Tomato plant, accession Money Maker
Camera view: vertical (180 deg); turntable rotation: 270 degrees
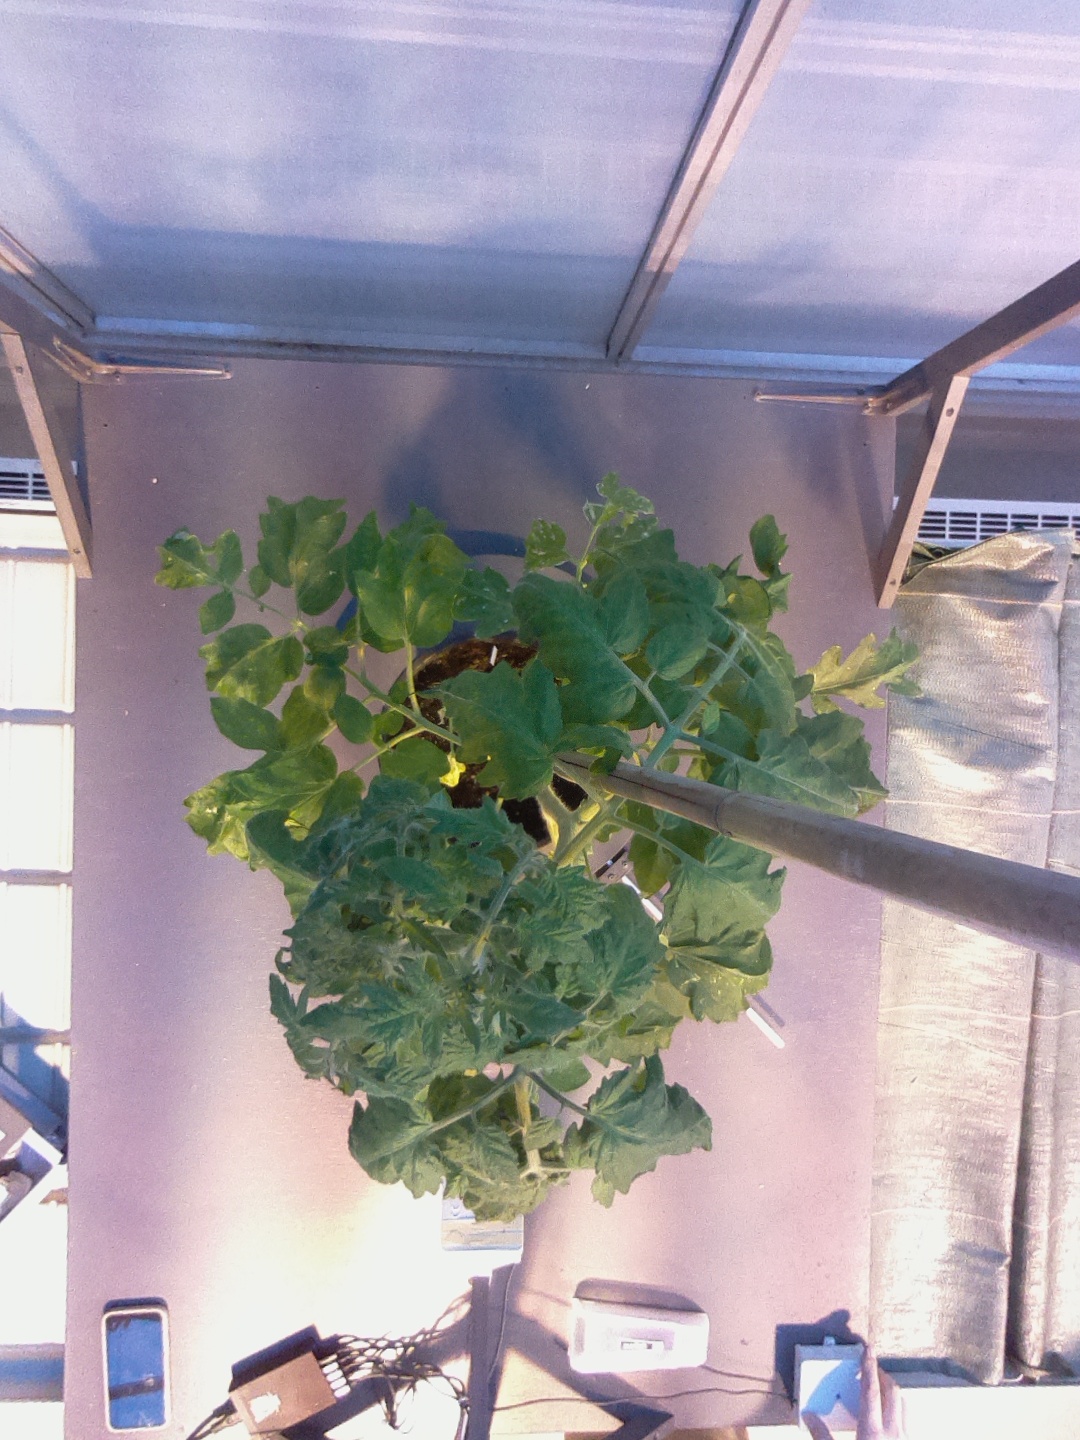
BBCH growth stage 69: End of flowering, 90%-100% of flowers open, more petals falling